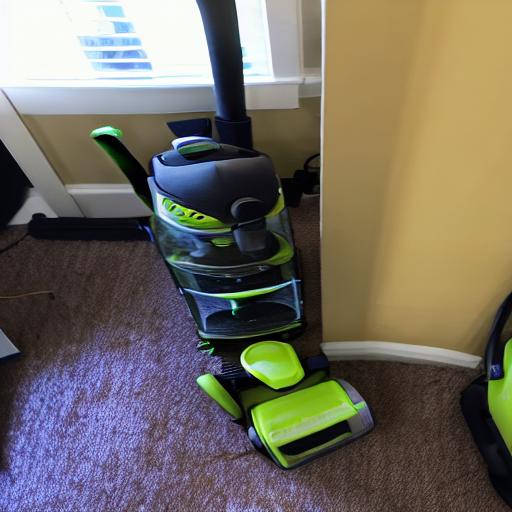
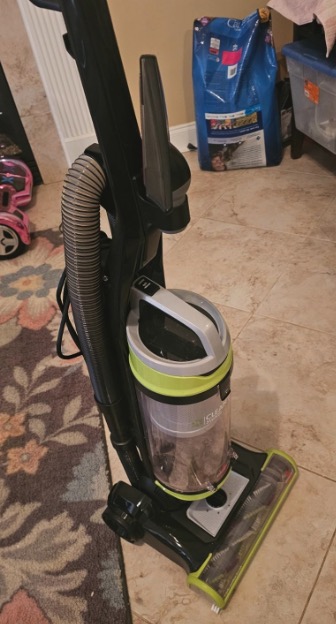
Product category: items_vacuum
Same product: no